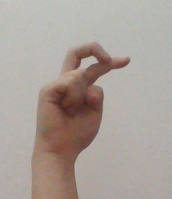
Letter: zay